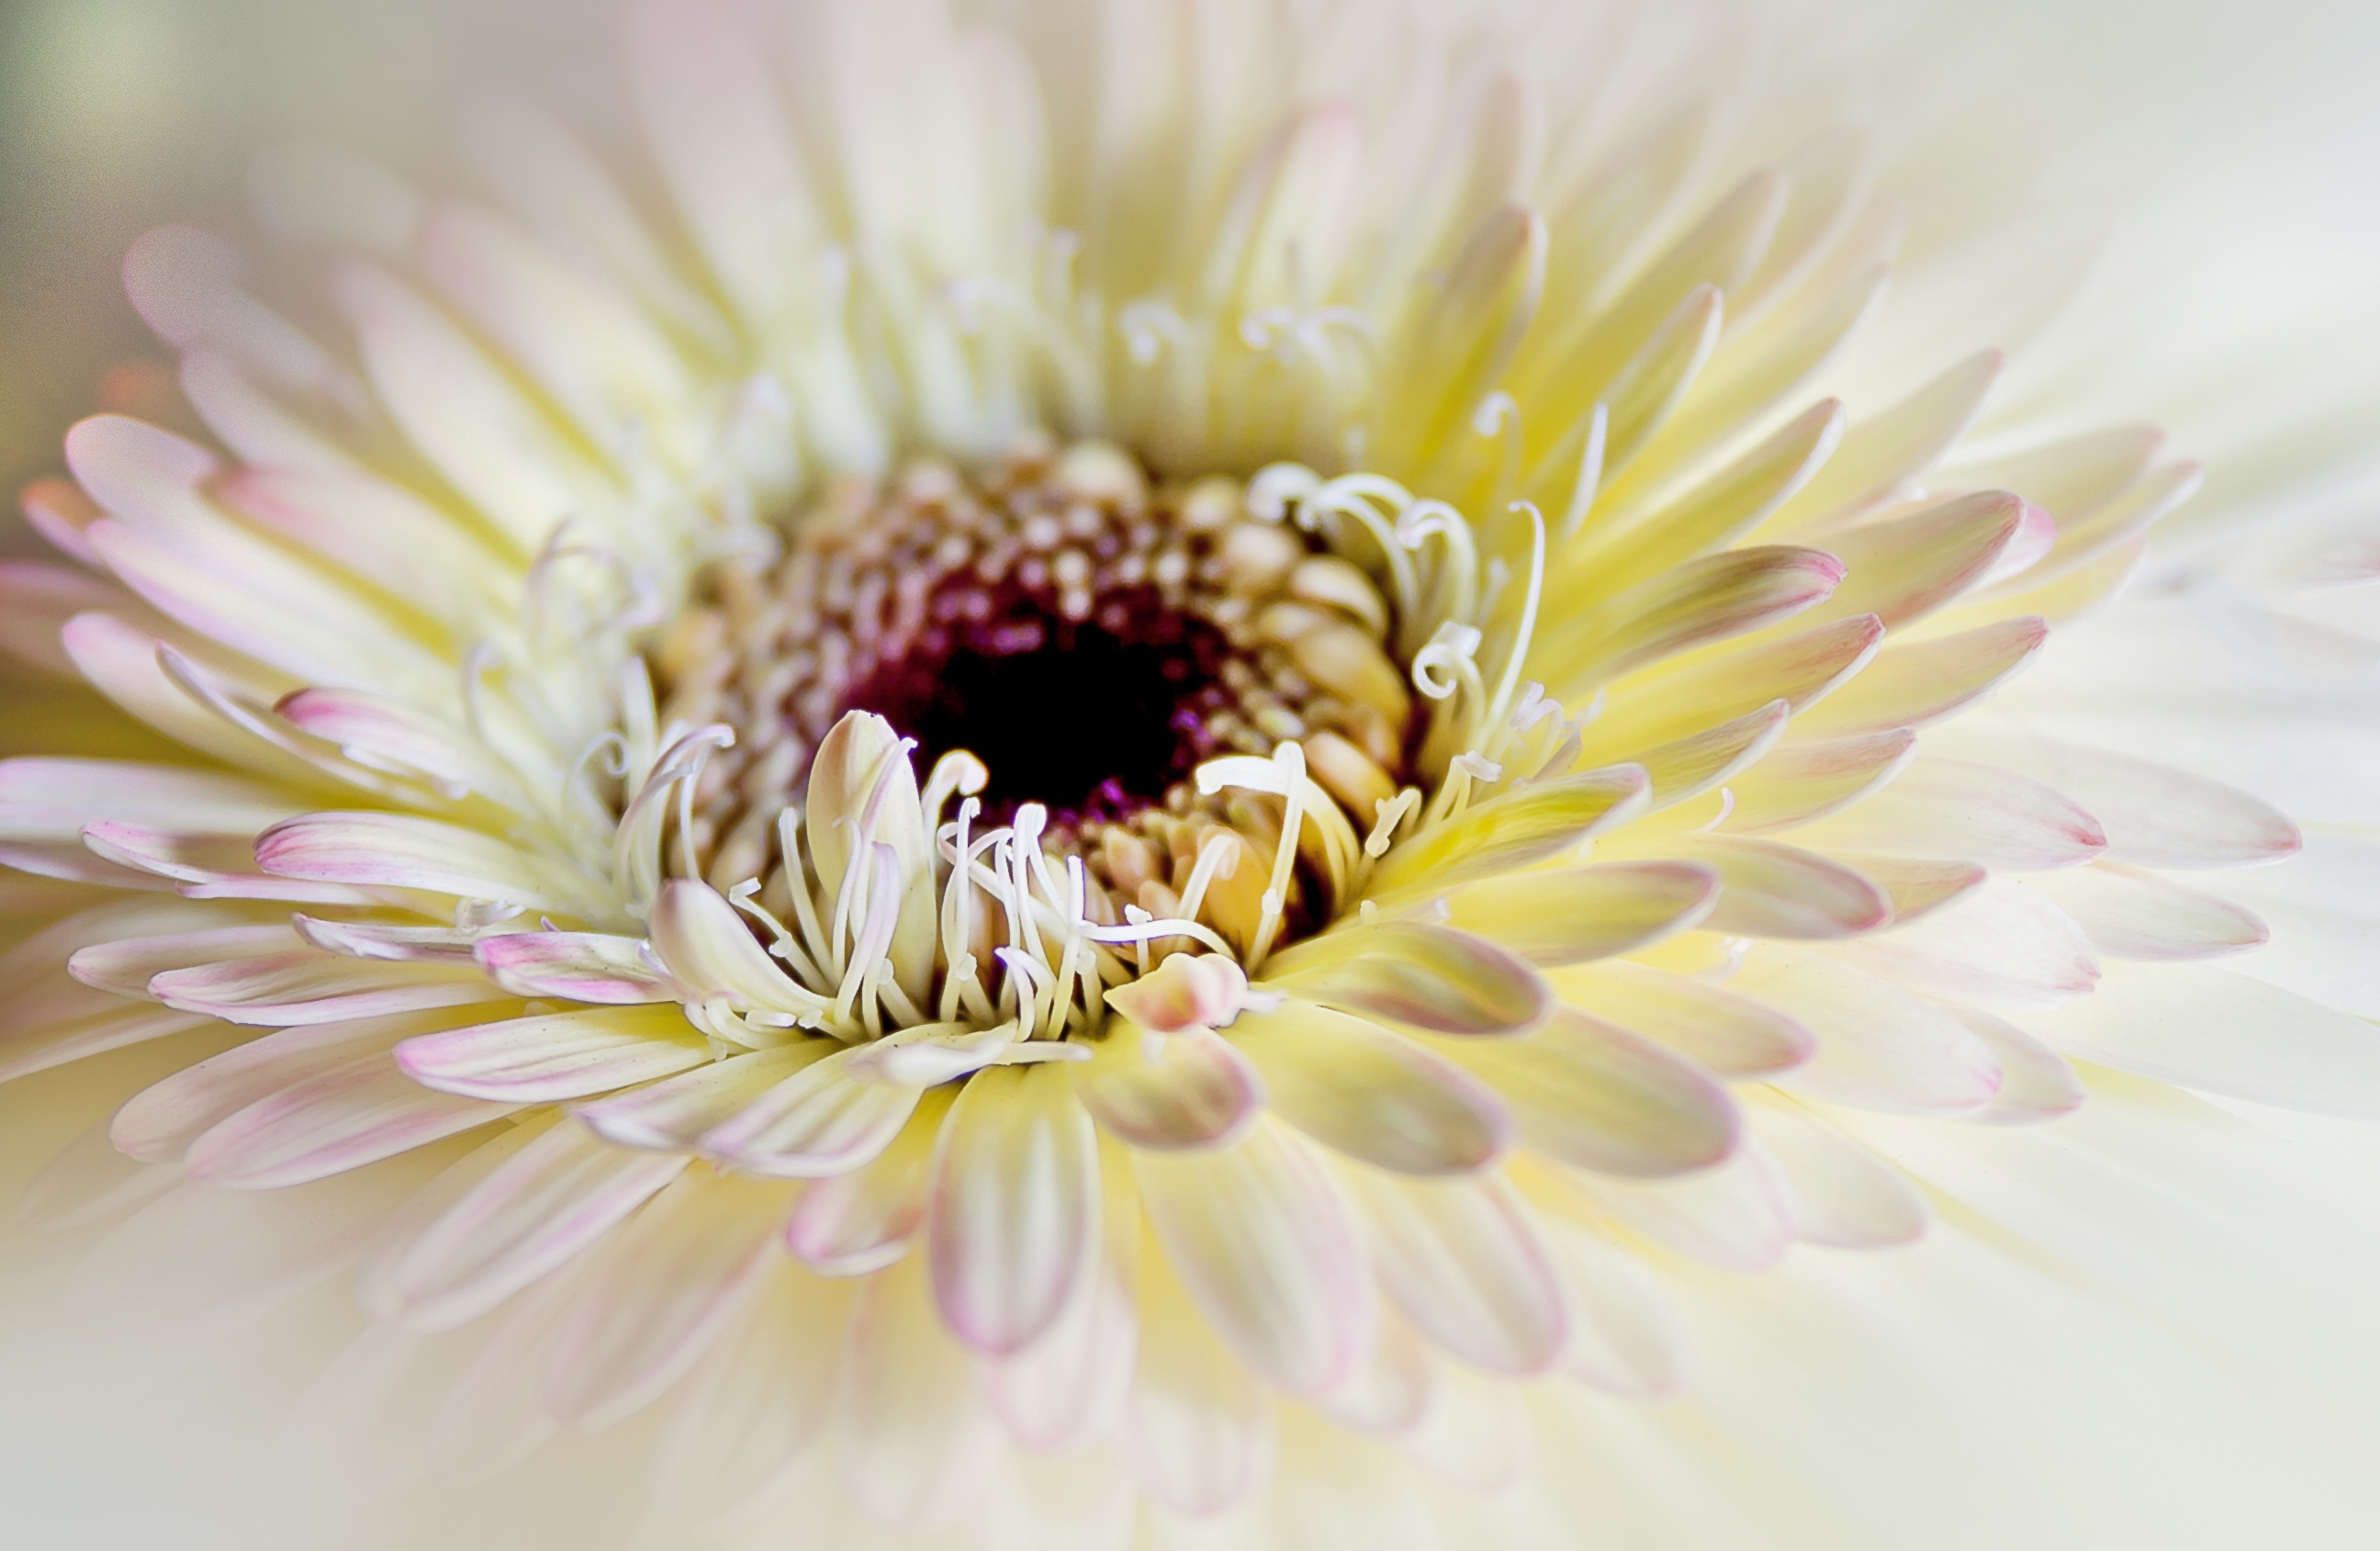
blossom, plant, white, photography, flower, petal, bloom, daisy, macro, botany, yellow, garden, pink, close, flora, close up, gerbera, chrysanthemum, composites, macro photography, ornamental plant, flowering plant, daisy family, soft pink, plant stem, land plant